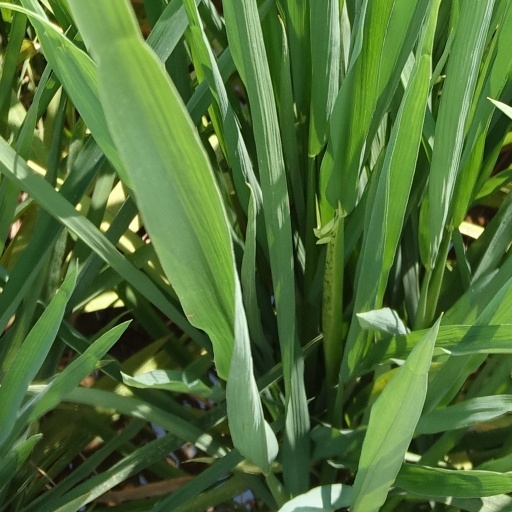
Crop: rice